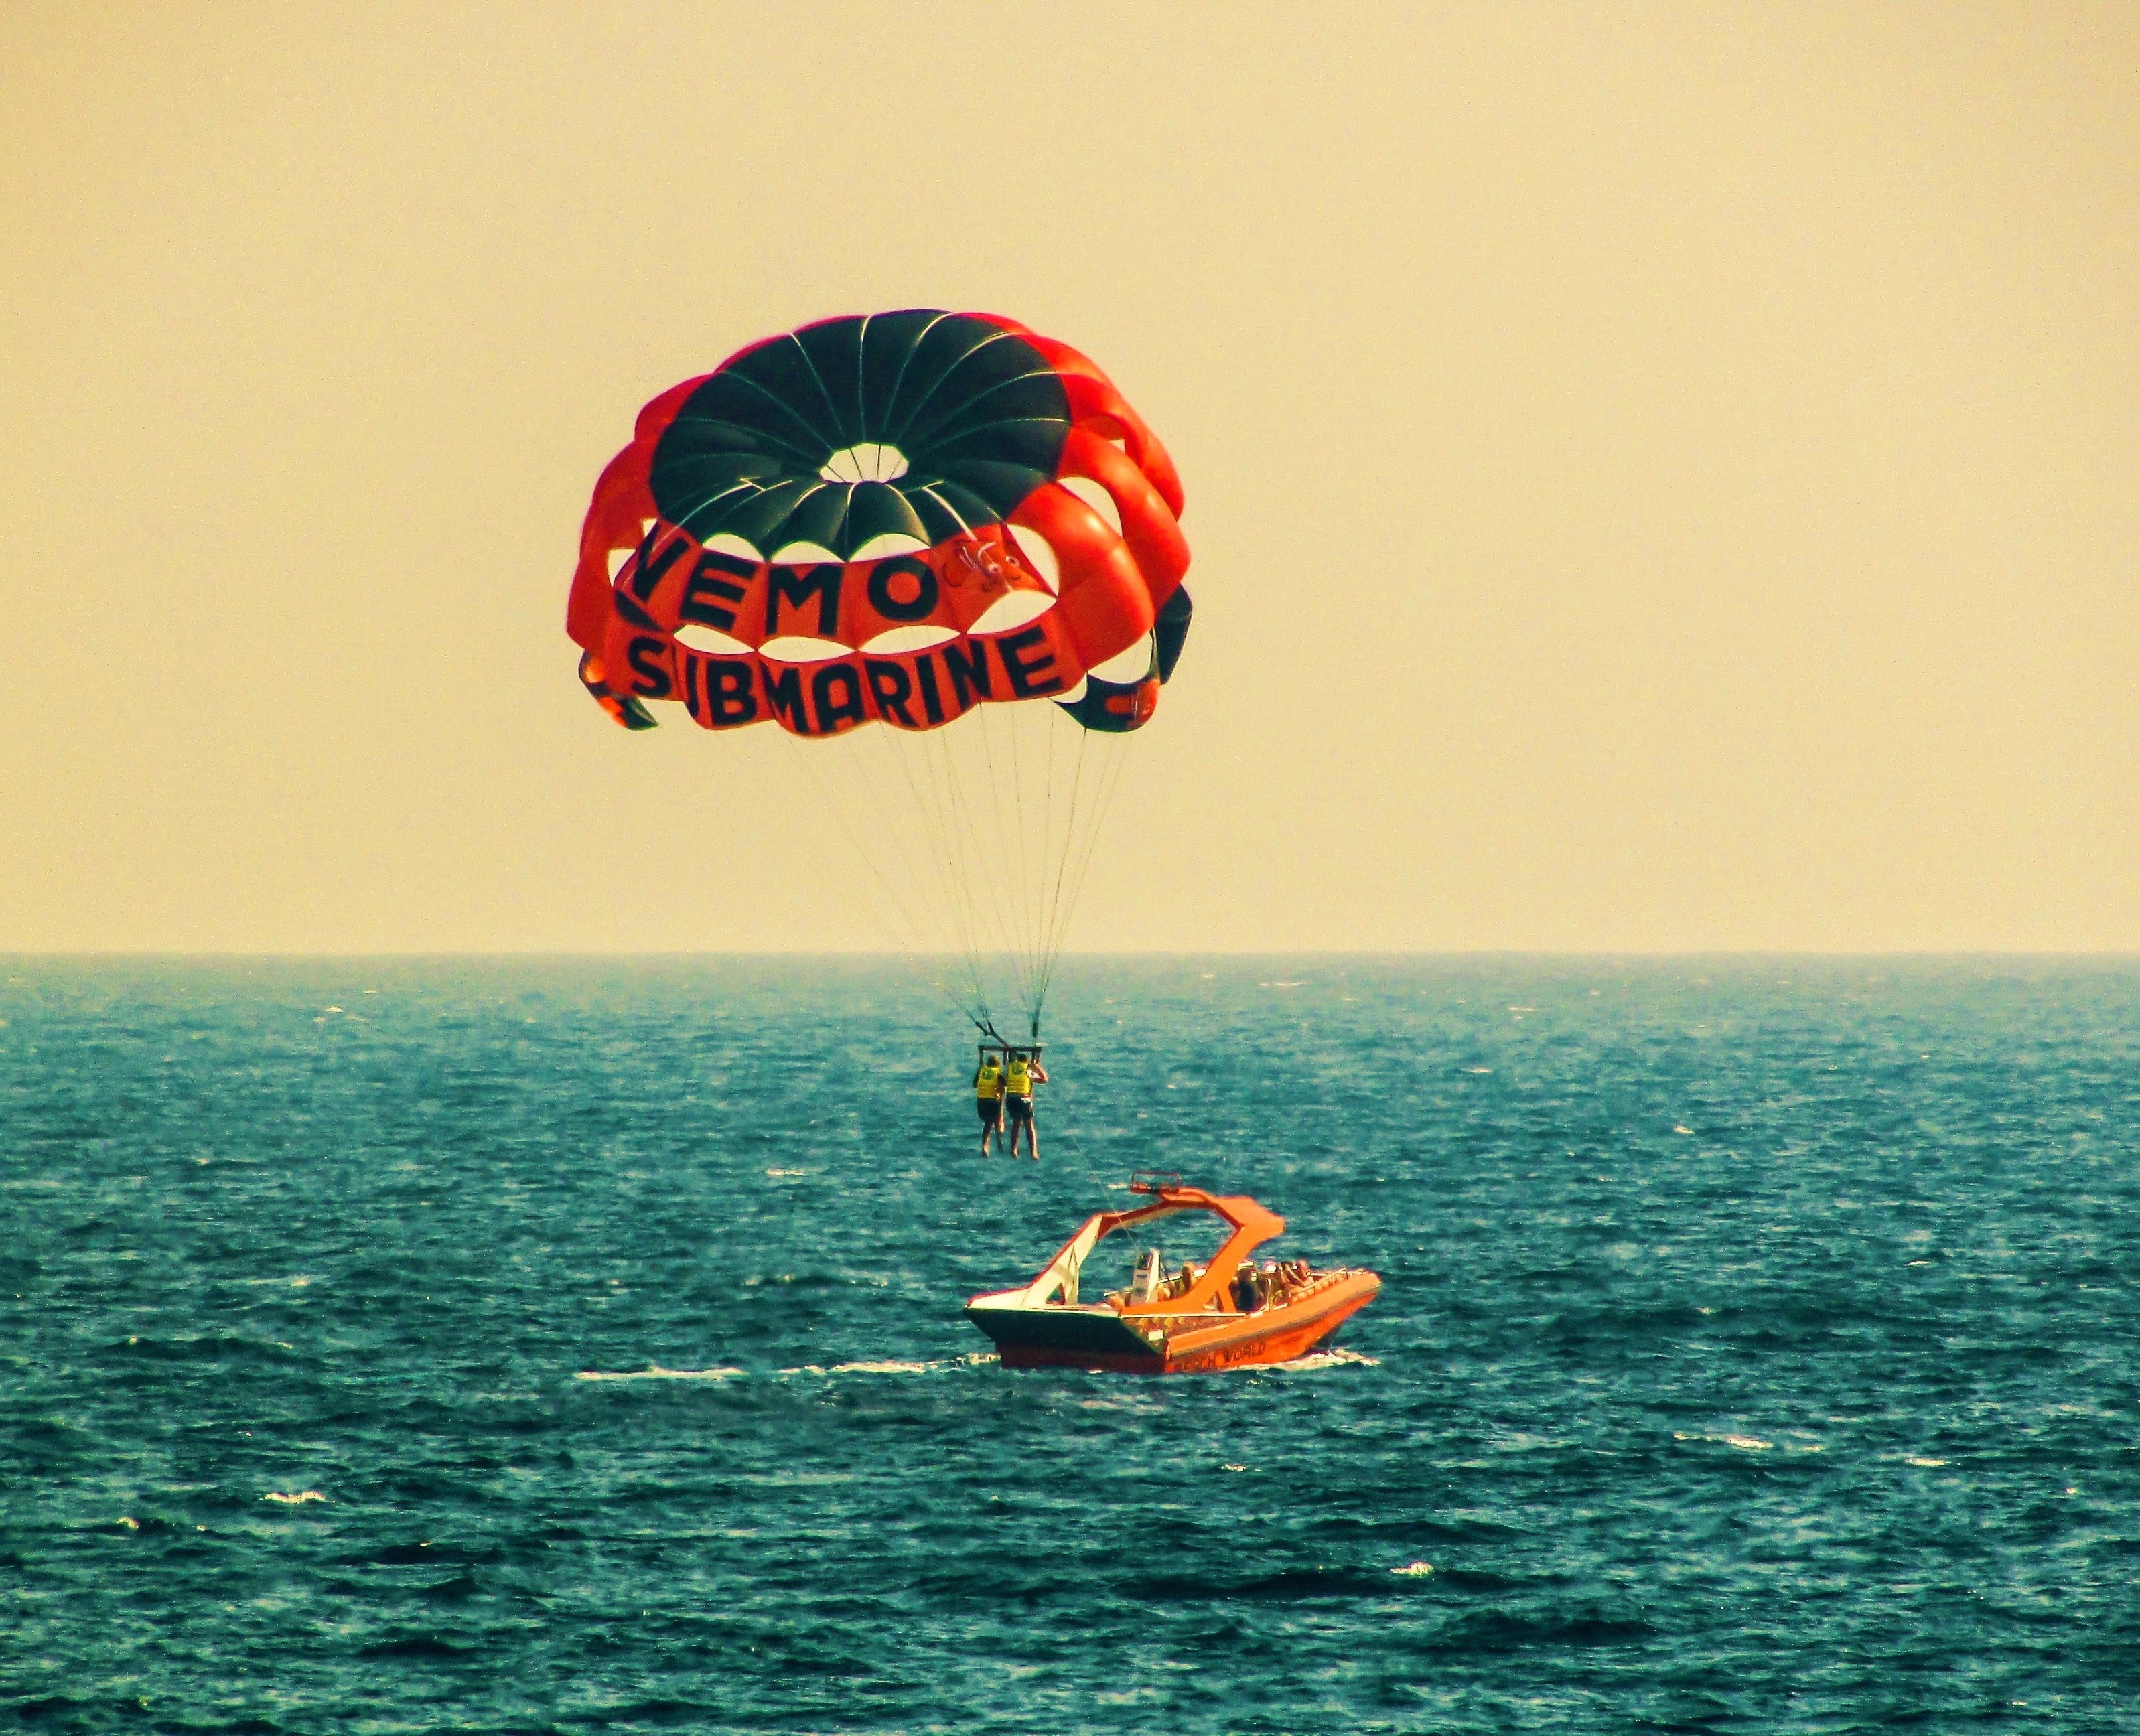
sea, sky, flying, fly, recreation, sailing, freedom, extreme, extreme sport, leisure, toy, parachute, paragliding, activity, sports, parasailing, cyprus, adrenaline, water sport, sea sport, windsports, kite sports, surface water sports, towed water sport